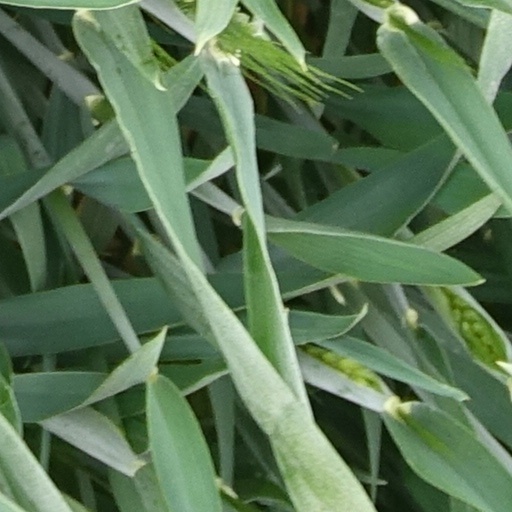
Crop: wheat